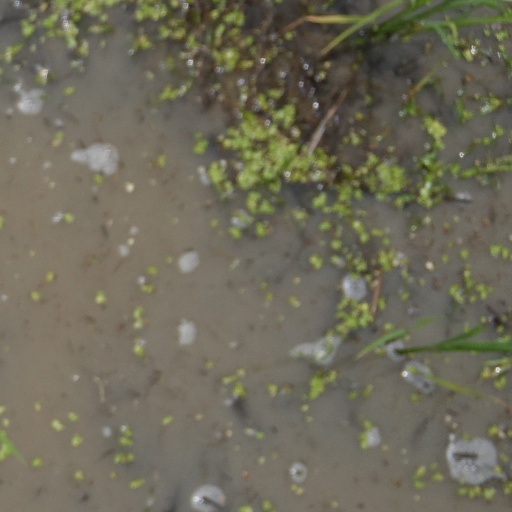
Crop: rice